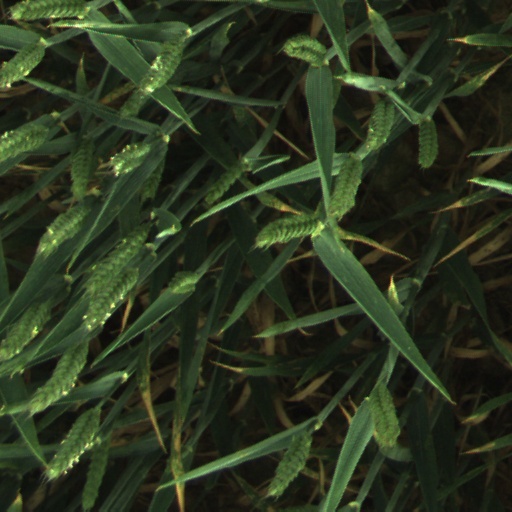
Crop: wheat